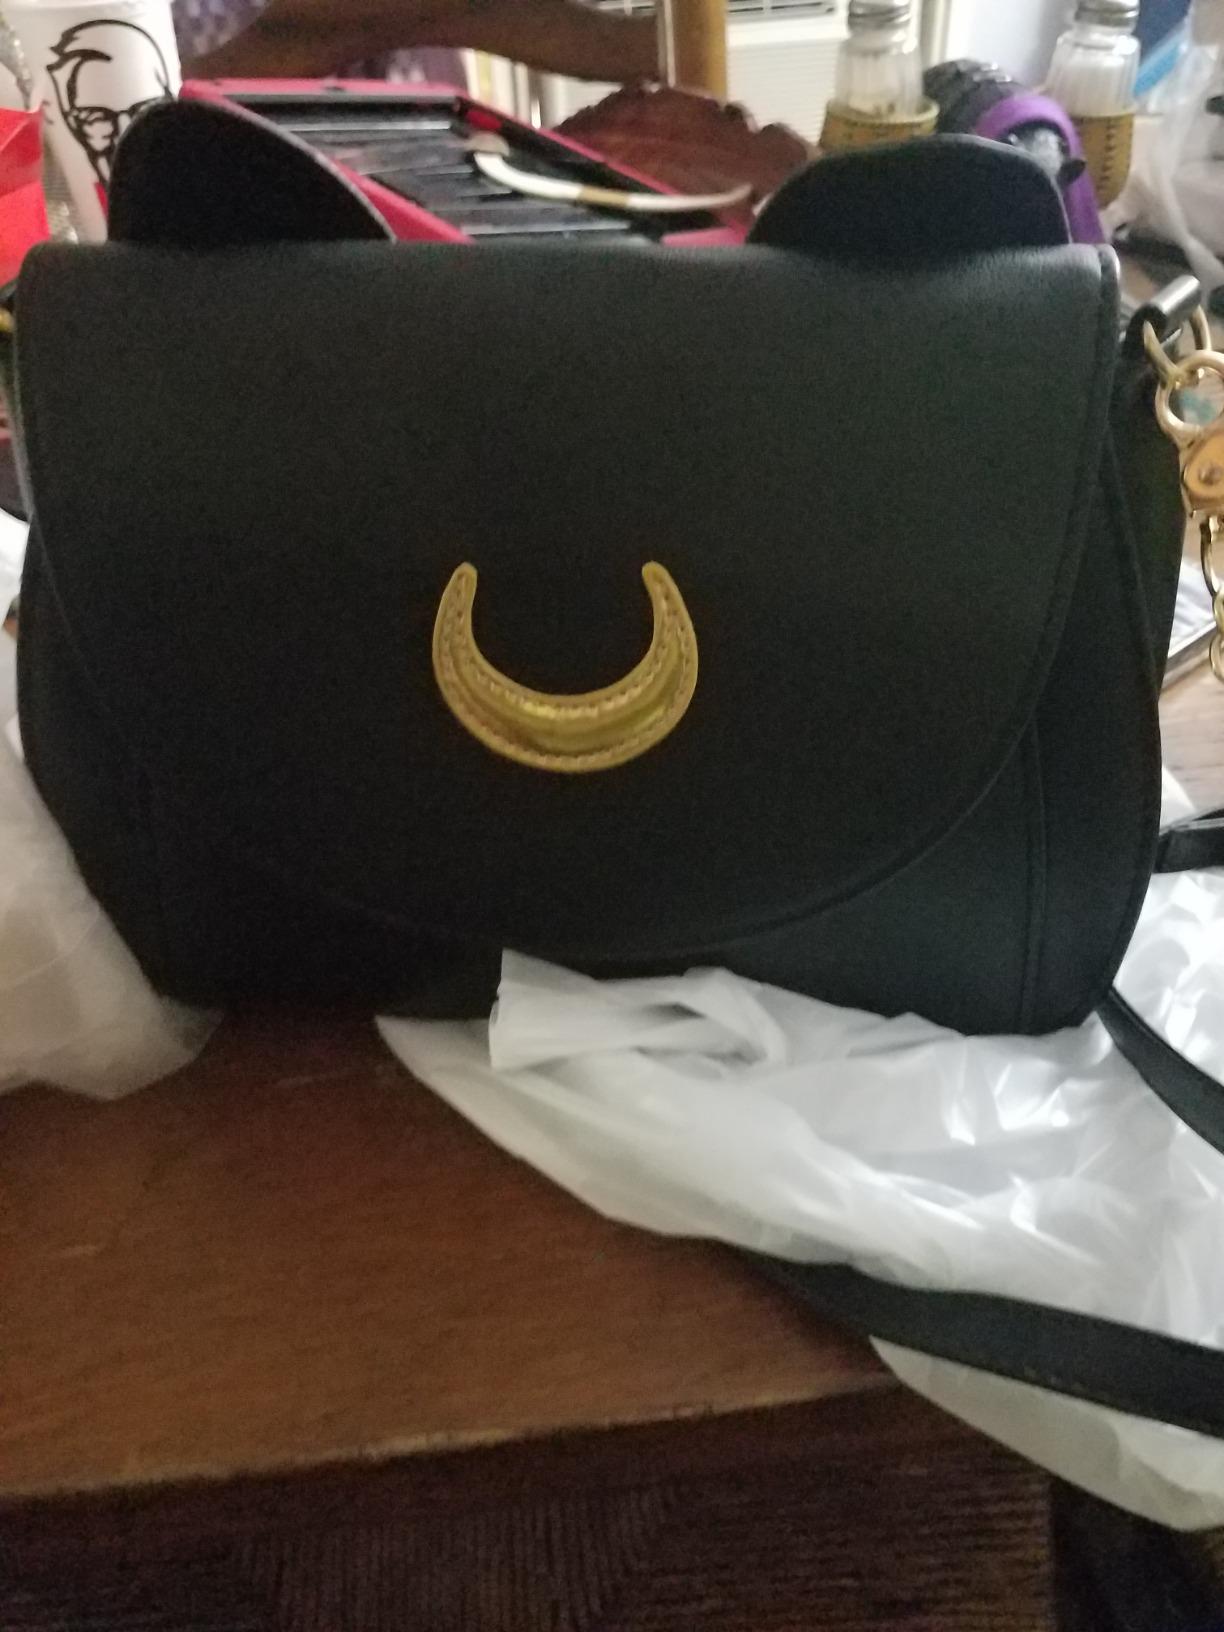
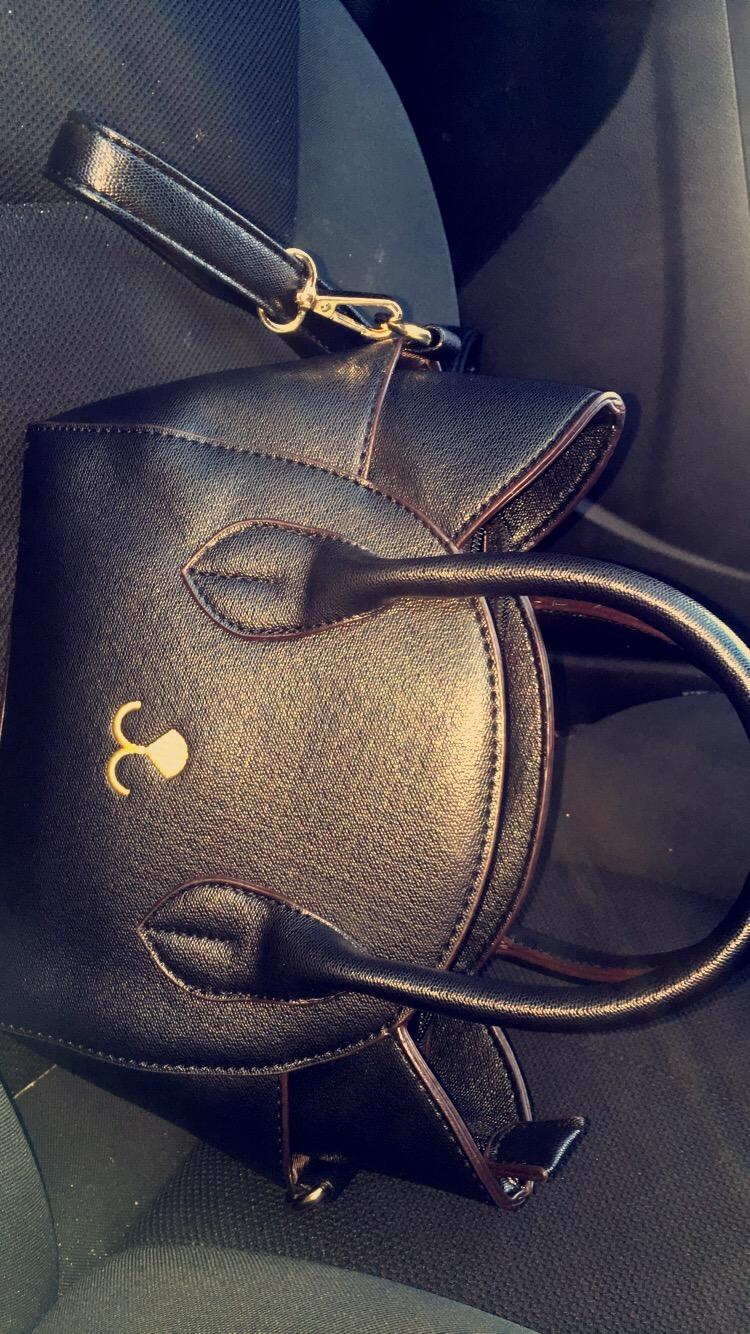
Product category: accessories_handbag
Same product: no